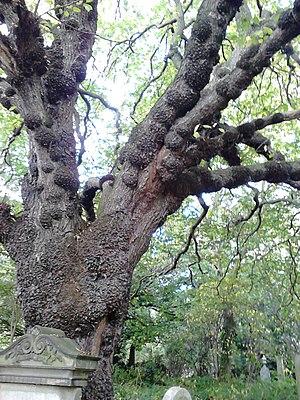
Une trogne appelée aussi arbre têtard ou plus simplement têtard, est un arbre dont la forme caractéristique résulte d'un mode d'exploitation ancestral spécifique, consistant en des tailles périodiques spécifiques, afin de fournir principalement du bois et du fourrage.